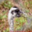
Label: bird